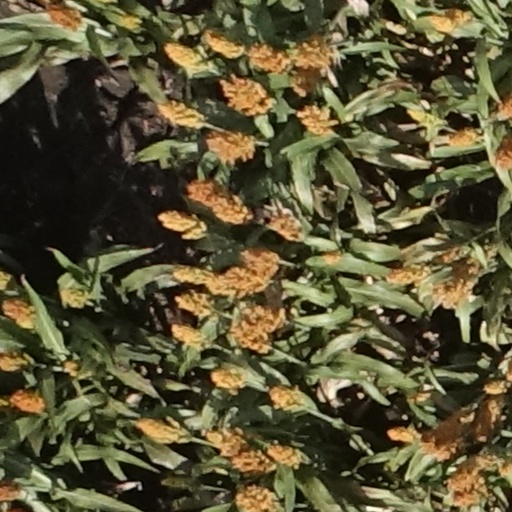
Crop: sorghum